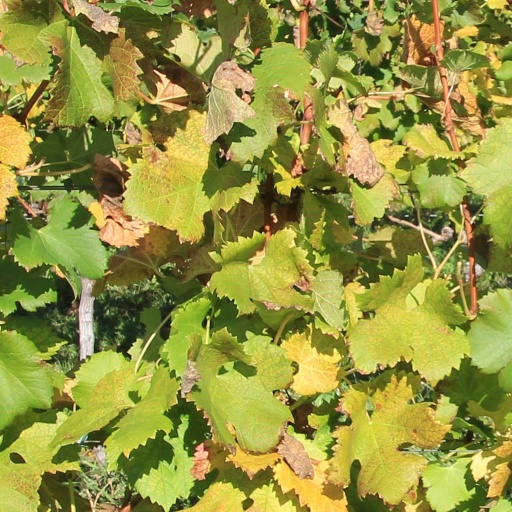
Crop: grape